Philipsburg-Osceola School District

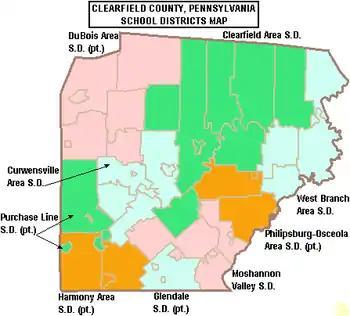
Map of Clearfield County, Pennsylvania School Districts showing a part of Philipsburg-Osceola School District

The Philipsburg-Osceola Area School District is a small, rural, public school district that is located in a region that straddles two central Pennsylvania counties.